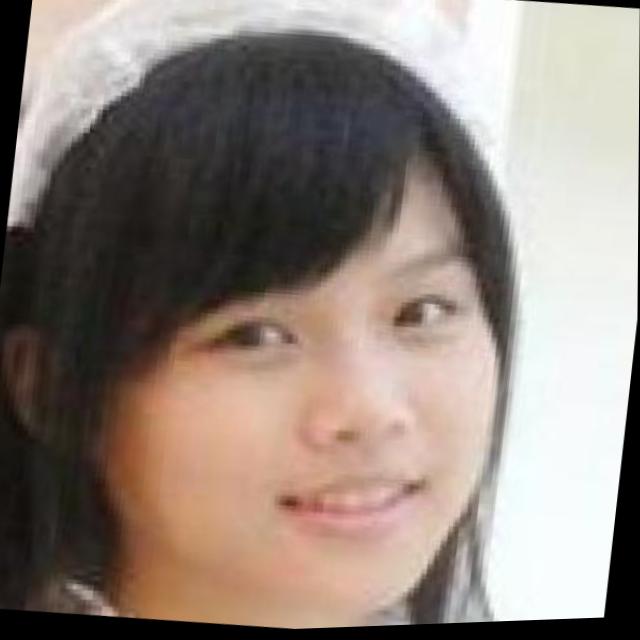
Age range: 13-20